Competition between Airbus and Boeing

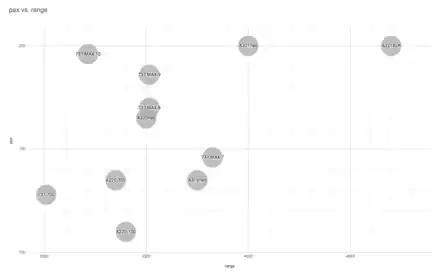
Narrowbody passenger capacity and range comparison

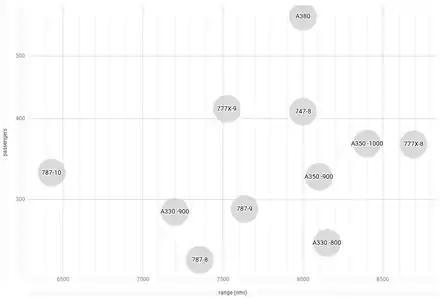
Widebody passenger capacity and range comparison

In October 2017, Airbus took a 50.01% stake in the Bombardier CSeries programme.